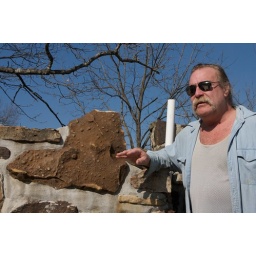
Built in honor of his departed daughter, Shelby Ravelette has been building this castle over the last 20 years.